Nedim Halilović

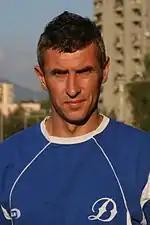
Halilović with Dinamo Tirana

Nedim Halilović (born 1 July 1979) is a Bosnian former professional footballer who played as a forward. He made 14 appearances for the Bosnia and Herzegovina national team.